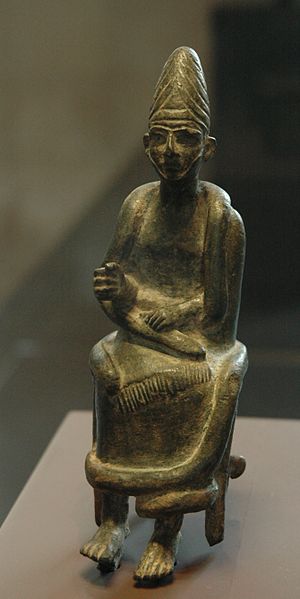
Qatna / Arkæologi / Udgravningshistorie
Siddende guddom, statuette fra Qatna, mellemste bronzealder (ca. 1600 f.Kr.) i dag i Louvre
Qatna er en oldtidsby og et arkæologisk område i Wadi il-Aswad, et sideløb til Orontes, 18 km nordøst for Homs i Syrien. Området består af en byhøj, en tell, på 1 km², hvilket gør den til en af de største byer fra bronzealderen i det vestlige Syrien. Højden er lokaliseret ved enden af et kalksteinplateau i den syriske ørken mod det frugtbare Homs-slette. Højden er navngivet efter den tilstøtende moderne by al-Mishirfeh.